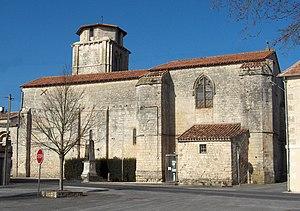
Vue Sud de l'église de Vouharte - Charente - France - Europe
Cet article recense les monuments historiques de la Charente, en France.
Vouharte est une commune du Sud-Ouest de la France, située dans le département de la Charente.